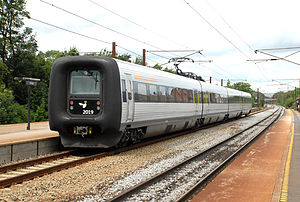
IR4
IR4 2019 i Borup i 2007
IR4, litreret ER-FR-FR-ER, er et elektrisk togsæt leveret til DSB af ABB Scandia i 1993-1997 i 44 eksemplarer. Togsættet er en videreudvikling af IC3, som det har mange designelementer tilfælles med, og ligesom IC3 er den maksimalt tilladte hastighed 180 km/t. Udvendigt adskiller IR4 sig fra IC3 bl.a. ved at have fire vogne og strømaftager på taget. Op til fem togsæt med en samlet toglængde på 382 meter kan sammenkobles med indbyrdes overgang. I daglig drift anvendes op til fire sammenkoblede togsæt på i alt 306 meter. Styresystemet muliggør kørsel med IC3 og IR4 i samme togstamme. I lighed med IC3 kan tog bestående af flere togsæt hurtigt samles og deles efter behov.